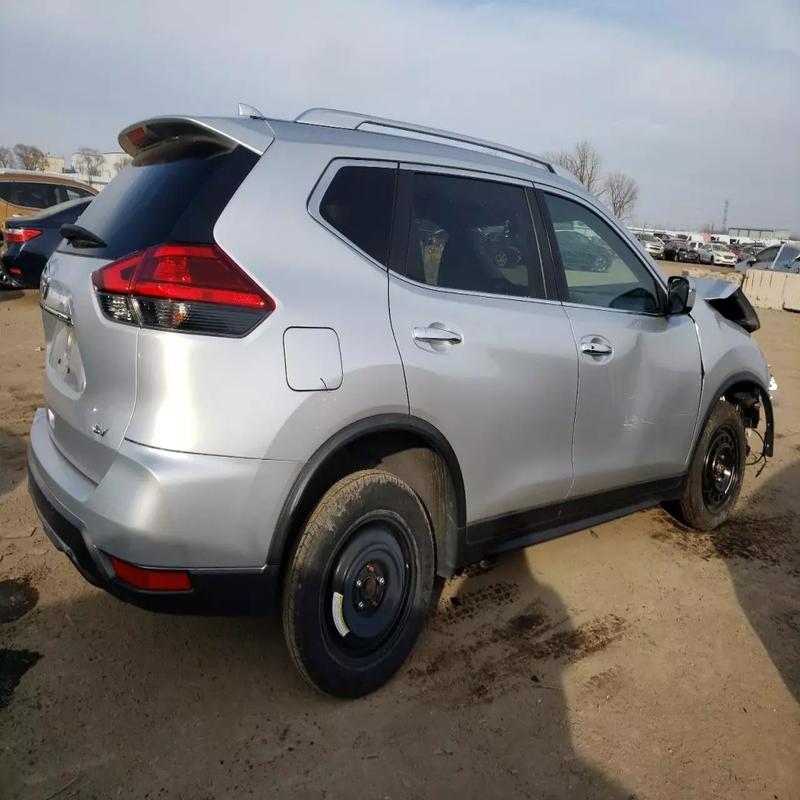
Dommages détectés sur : capot, aile avant droite, porte avant droite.
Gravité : majeur